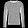
Label: Pullover